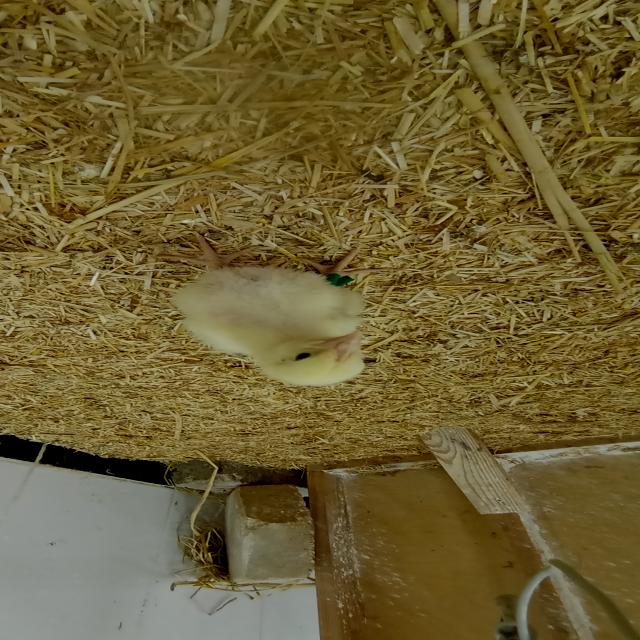
Weight: 216 g